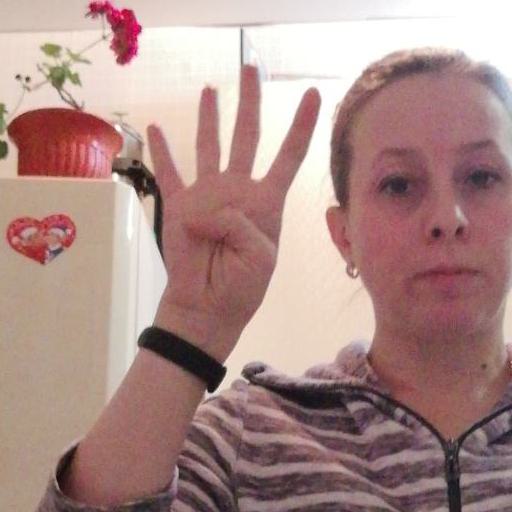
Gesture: four